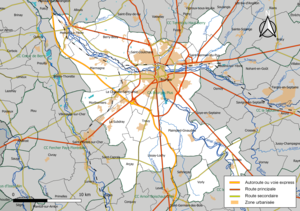
Carte géographique de la communauté d'agglomération Bourges Plus, département du Cher, France. Composition au 1er janvier 2019.
Bourges Plus est une communauté d'agglomération française, située dans le département du Cher et la région Centre-Val de Loire.